Trafford Park

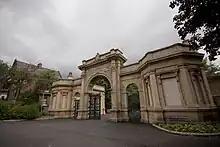
The Old Trafford entrance lodge and gates to Trafford Park were moved to their present site at the entrance to Gorse Hill Park in 1922.

In 1761 a section of the Bridgewater Canal was built along the southeast and southwest sides of Trafford Park. The canal and the River Irwell, which marked the estate's northeast and northwest boundaries, gave the park its present-day "island-like" quality.